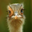
Label: bird